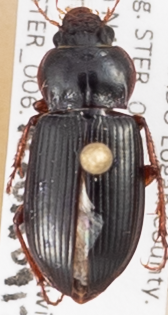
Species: Amara carinata
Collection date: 2015-09-17
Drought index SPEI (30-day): -1.45
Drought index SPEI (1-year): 0.54
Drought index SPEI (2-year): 1.28